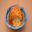
Label: bowl